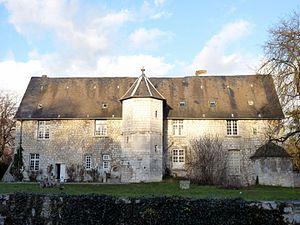
Manoir des Templiers
Anneville-Ambourville est une commune française située dans le département de la Seine-Maritime en région Normandie.